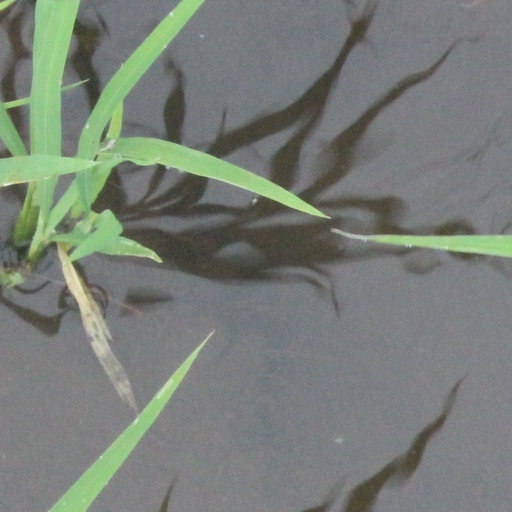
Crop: rice